Easingwold

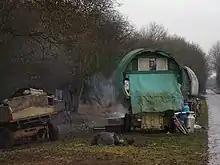
Romani travellers in Easingwold

According to the 1881 UK Census, the town had a population of 2,044. According to the 2001 UK Census the population was 4,233, of which 3,428 were over the age of sixteen. Of those, 1,843 were in employment. The 2011 Census showed the population as 4,627.